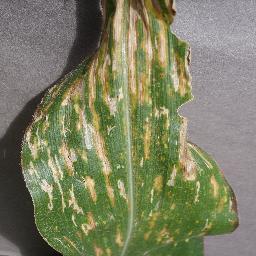
Label: Corn_(Maize)___Gray_Leaf_Spot_(Cercospora)